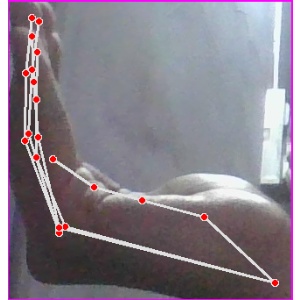
अक्षर: स